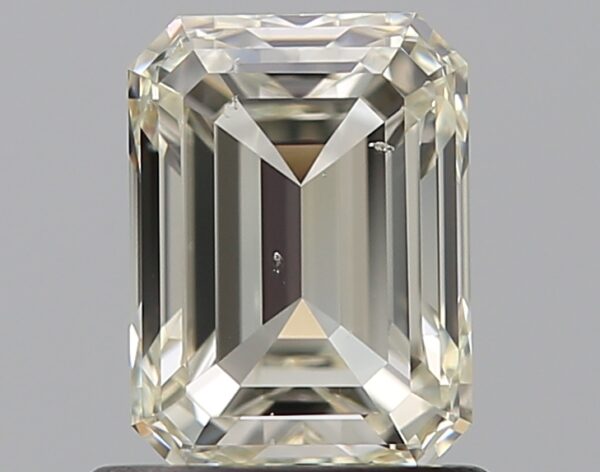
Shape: emerald
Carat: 1.01
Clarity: SI1
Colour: M
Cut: EX
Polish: EX
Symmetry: VG
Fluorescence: F
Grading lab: GIA
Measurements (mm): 6.31 x 4.67 x 3.22